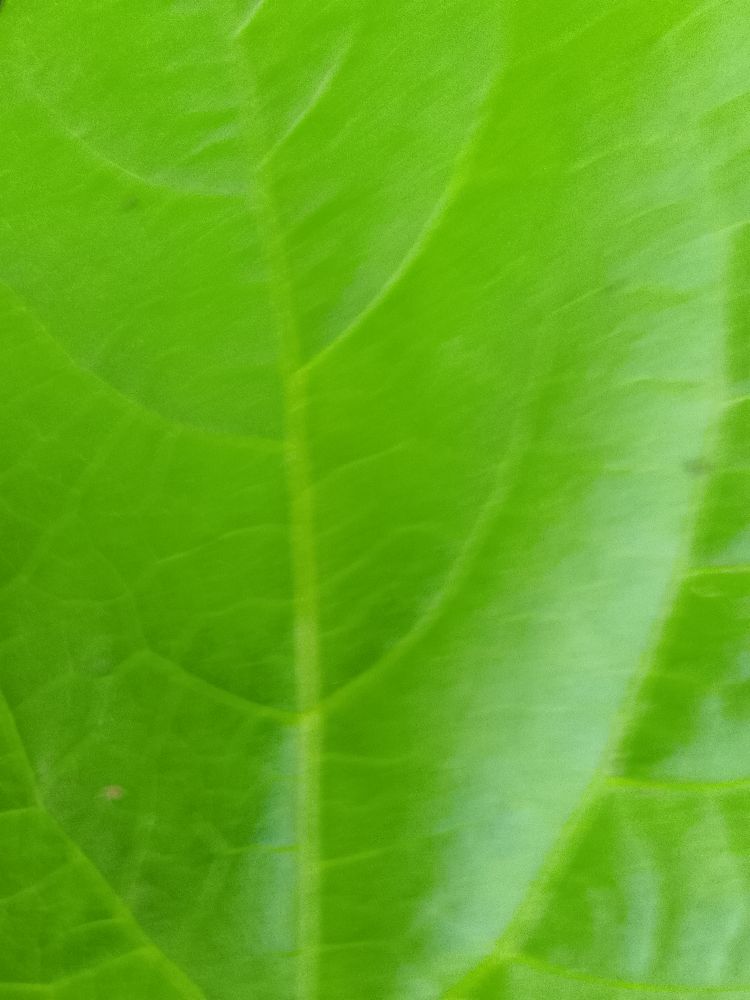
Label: healthy